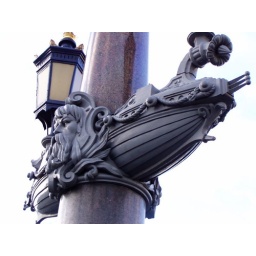
Detail of a lamp post on a bridge over the Amstel